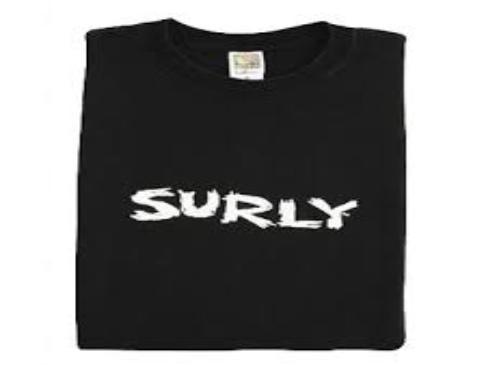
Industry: Sports